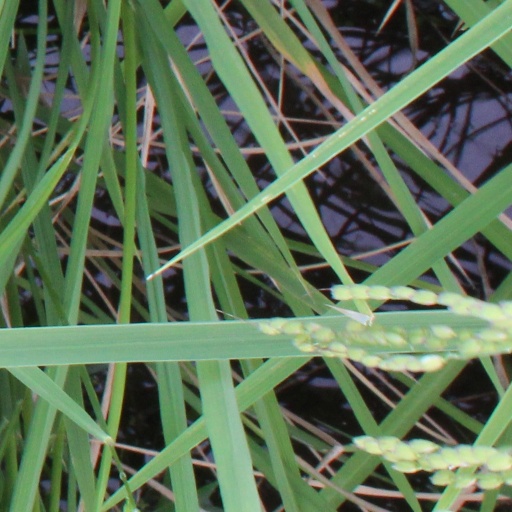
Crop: rice